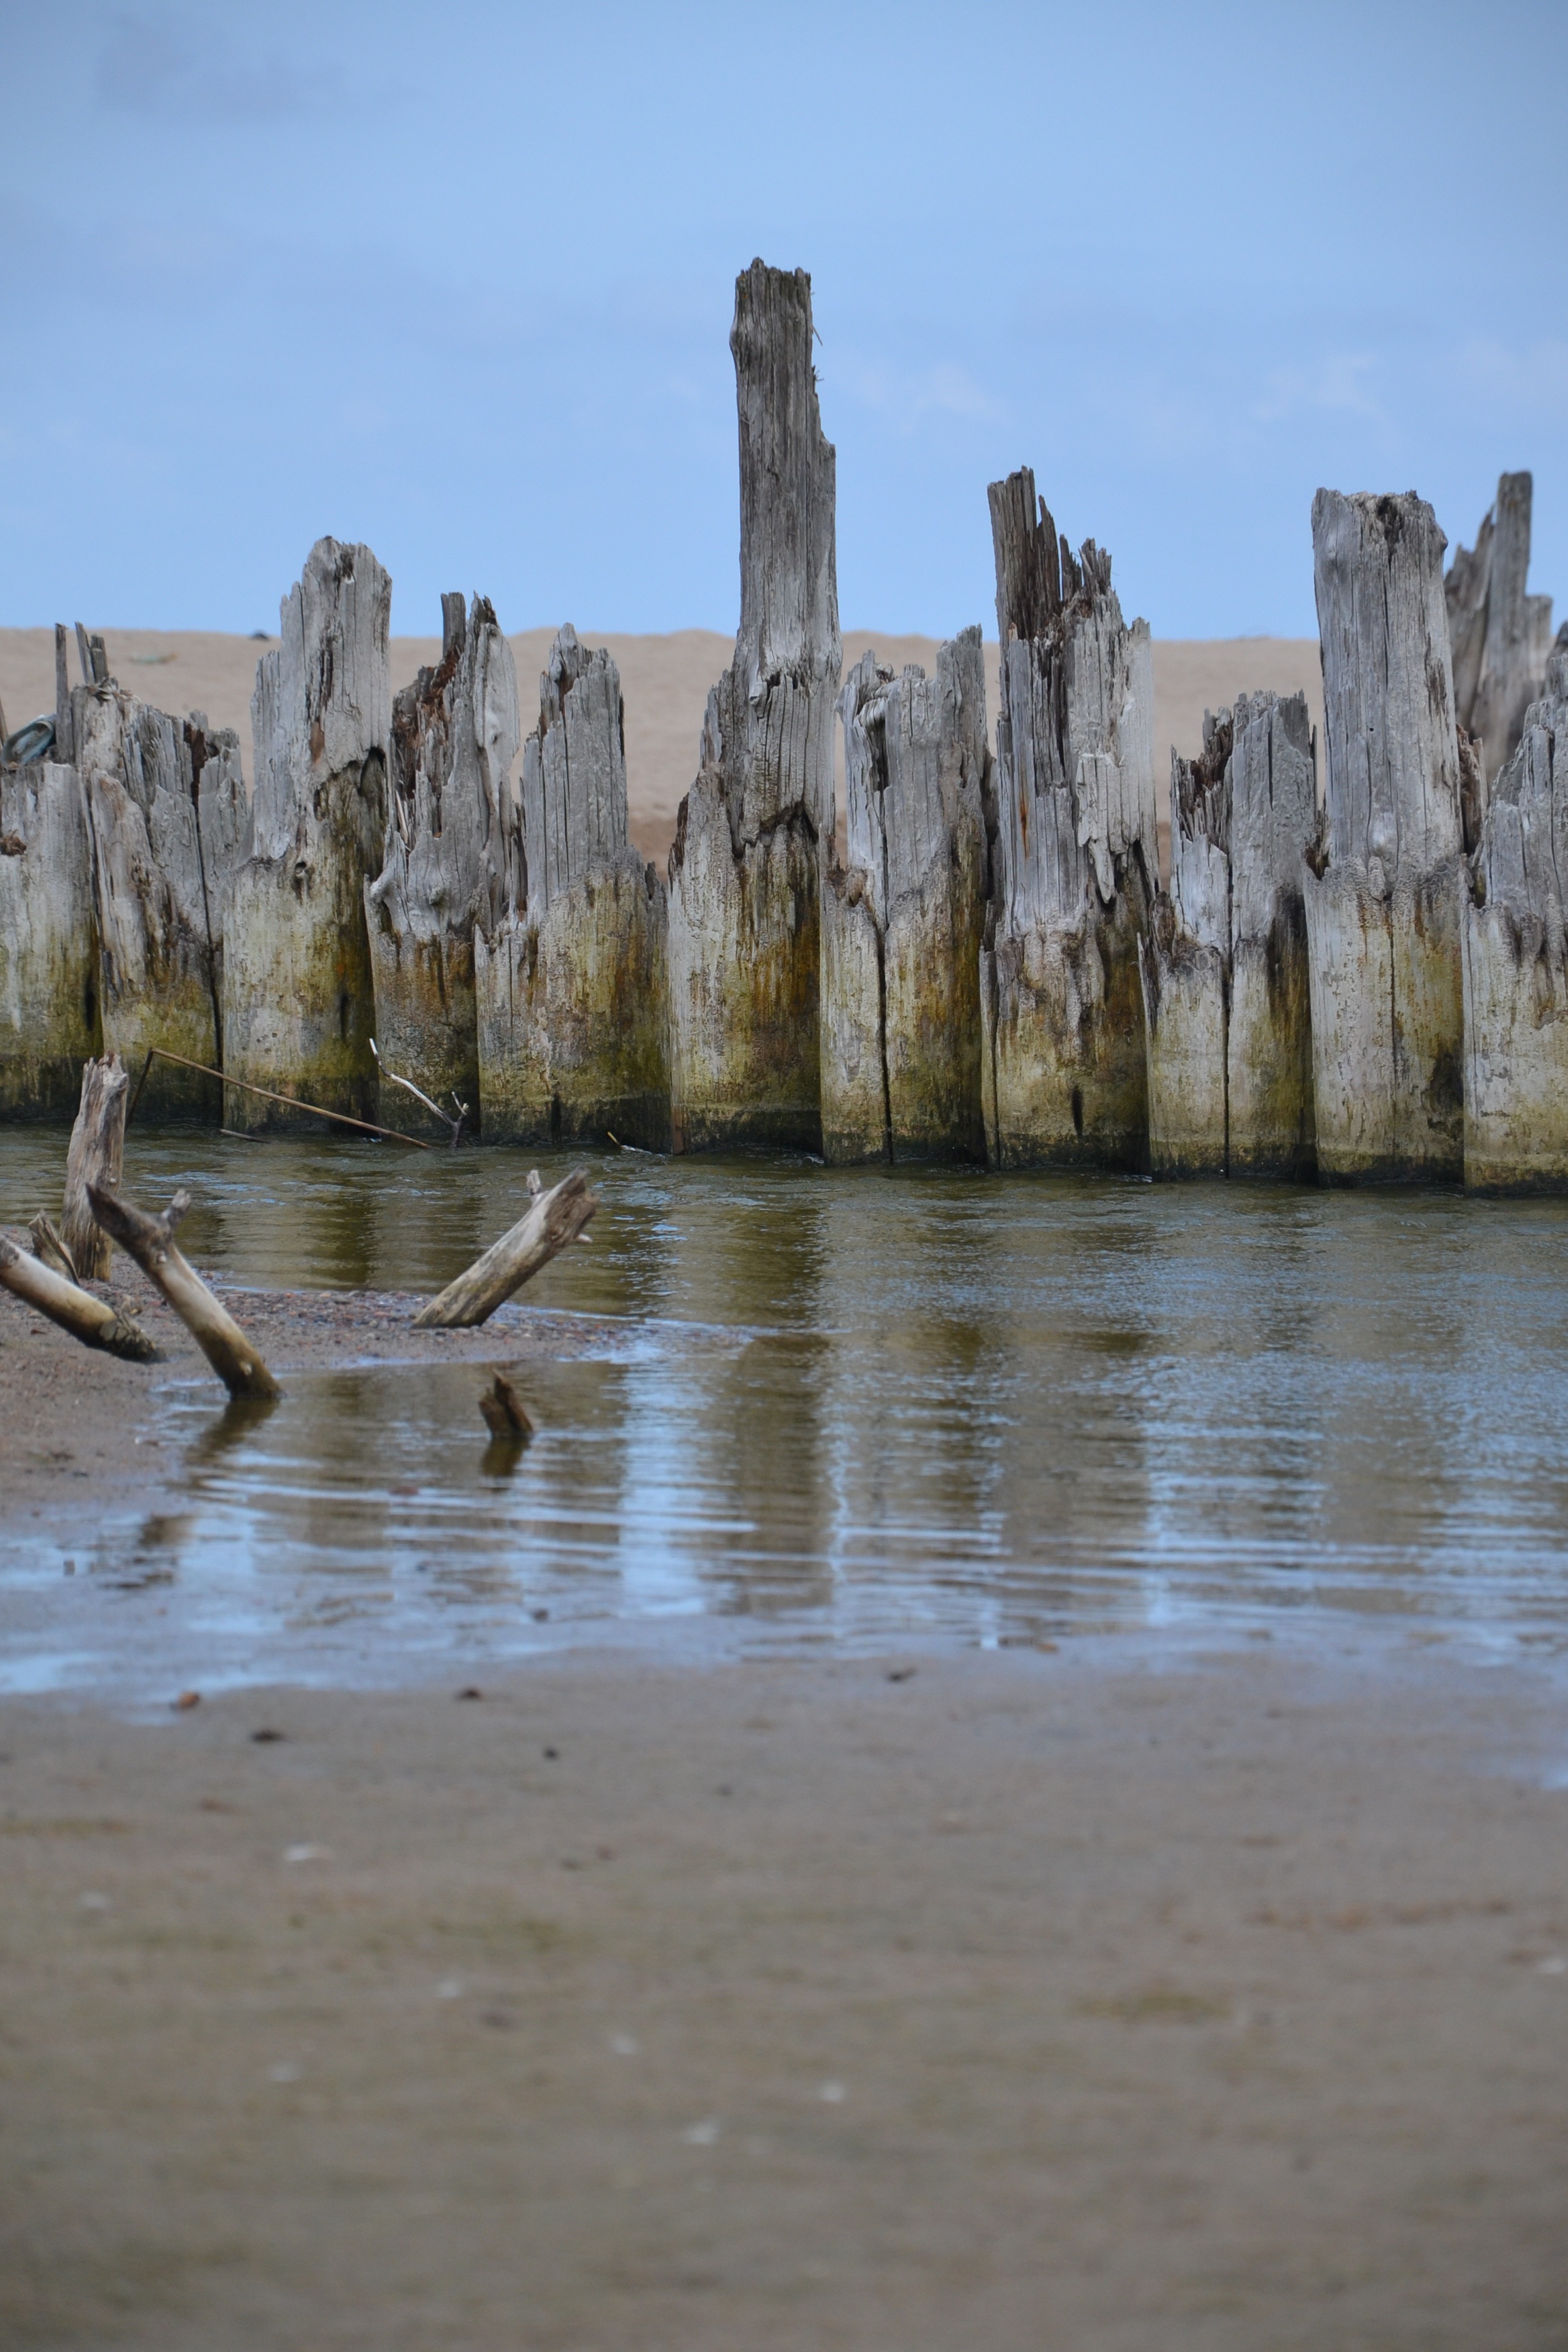
beach, landscape, sea, coast, tree, water, sand, rock, formation, cliff, reflection, terrain, geology, temple, tree trunks, the bark, ancient history, then, the bars